Microlophus occipitalis

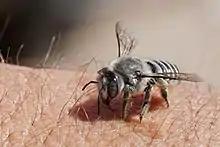
A part of the hymenopteran family, prey of the M. occipitalis

The knobbed Pacific iguana belongs to the "Microlophus" genus, which is also known as the lava lizards. Of the lizards in the "Microlophus" genus, the knobbed Pacific iguana is most closely related to the "Microlophus habelii" and "Microlophus bivittatus". The proposed radiation event of "Microlophus bivitattus" is estimated to be about 2.1–2.8 million years ago. Even though they now reside on the Galapagos Islands, their genome closer resembles the "Microlophus occipitalis" than their Galapagos Island siblings.